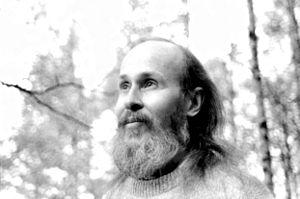
Marshall Govindan est un guru américain promoteur du Kriya Yoga, président des Éditions du Kriya Yoga de Babaji et de l’Ordre des Acharyas du Kriya Yoga de Babaji, un ordre qui comprend plus de 25 professeurs de Kriya Yoga, enseignant dans une vingtaine de pays et dans des ashrams à Saint Étienne de Bolton au Québec, Bangalore en Inde et à Colombo au Sri Lanka. Depuis l’an 2000, il a lancé un projet de préservation, transcription, traduction des œuvres littéraires des 18 Siddhas du Yoga tamouls, à partir d’anciens manuscrits rédigés sur feuilles de palmier jusque-là inconnus des anglophones. La dernière des sept éditions est la première traduction en anglais avec commentaires du Tirumandiram.